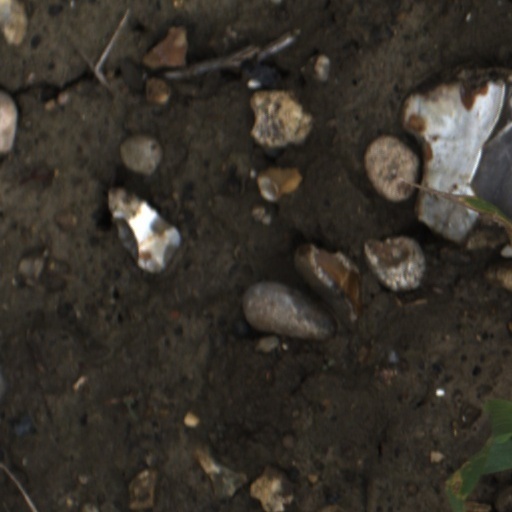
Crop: wheat